Blue Bridge (Washington)

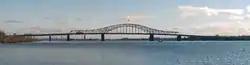

The Blue Bridge (officially named the Pioneer Memorial Bridge) is a four-lane arch-truss bridge connecting Pasco, Washington to Kennewick, Washington. U.S. Route 395 crosses the Columbia River via this bridge. The name comes from the blue paint used on the truss superstructure, with white paint on the suspension beams. The bridge was painted green at time of construction (green being the state color of Washington). It is one of three bridges connecting Pasco to the other members of the Tri-Cities of Washington (Kennewick and Richland), along with the Cable Bridge to the east and the Interstate 182 Bridge from Richland to the northwest.